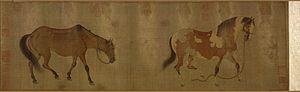
«
Deux chevaux est une peinture de chevaux à l'encre de Chine sur soie, réalisée par l'artiste Chinois Ren Renfa, dont elle est le chef-d'œuvre. Peinture métaphorique, elle fait référence au contexte politique et à l'arrivée de la dynastie Yuan, d'origine mongole, en remplacement de la dynastie Song, en Chine. Elle est conservée au Musée du Palais à Pékin.
Deux chevaux est une peinture de chevaux à l'encre de Chine sur soie, réalisée par l'artiste Chinois Ren Renfa, dont elle est le chef-d'œuvre. Peinture métaphorique, elle fait référence au contexte politique et à l'arrivée de la dynastie Yuan, d'origine mongole, en remplacement de la dynastie Song, en Chine. Elle est conservée au Musée du Palais à Pékin.